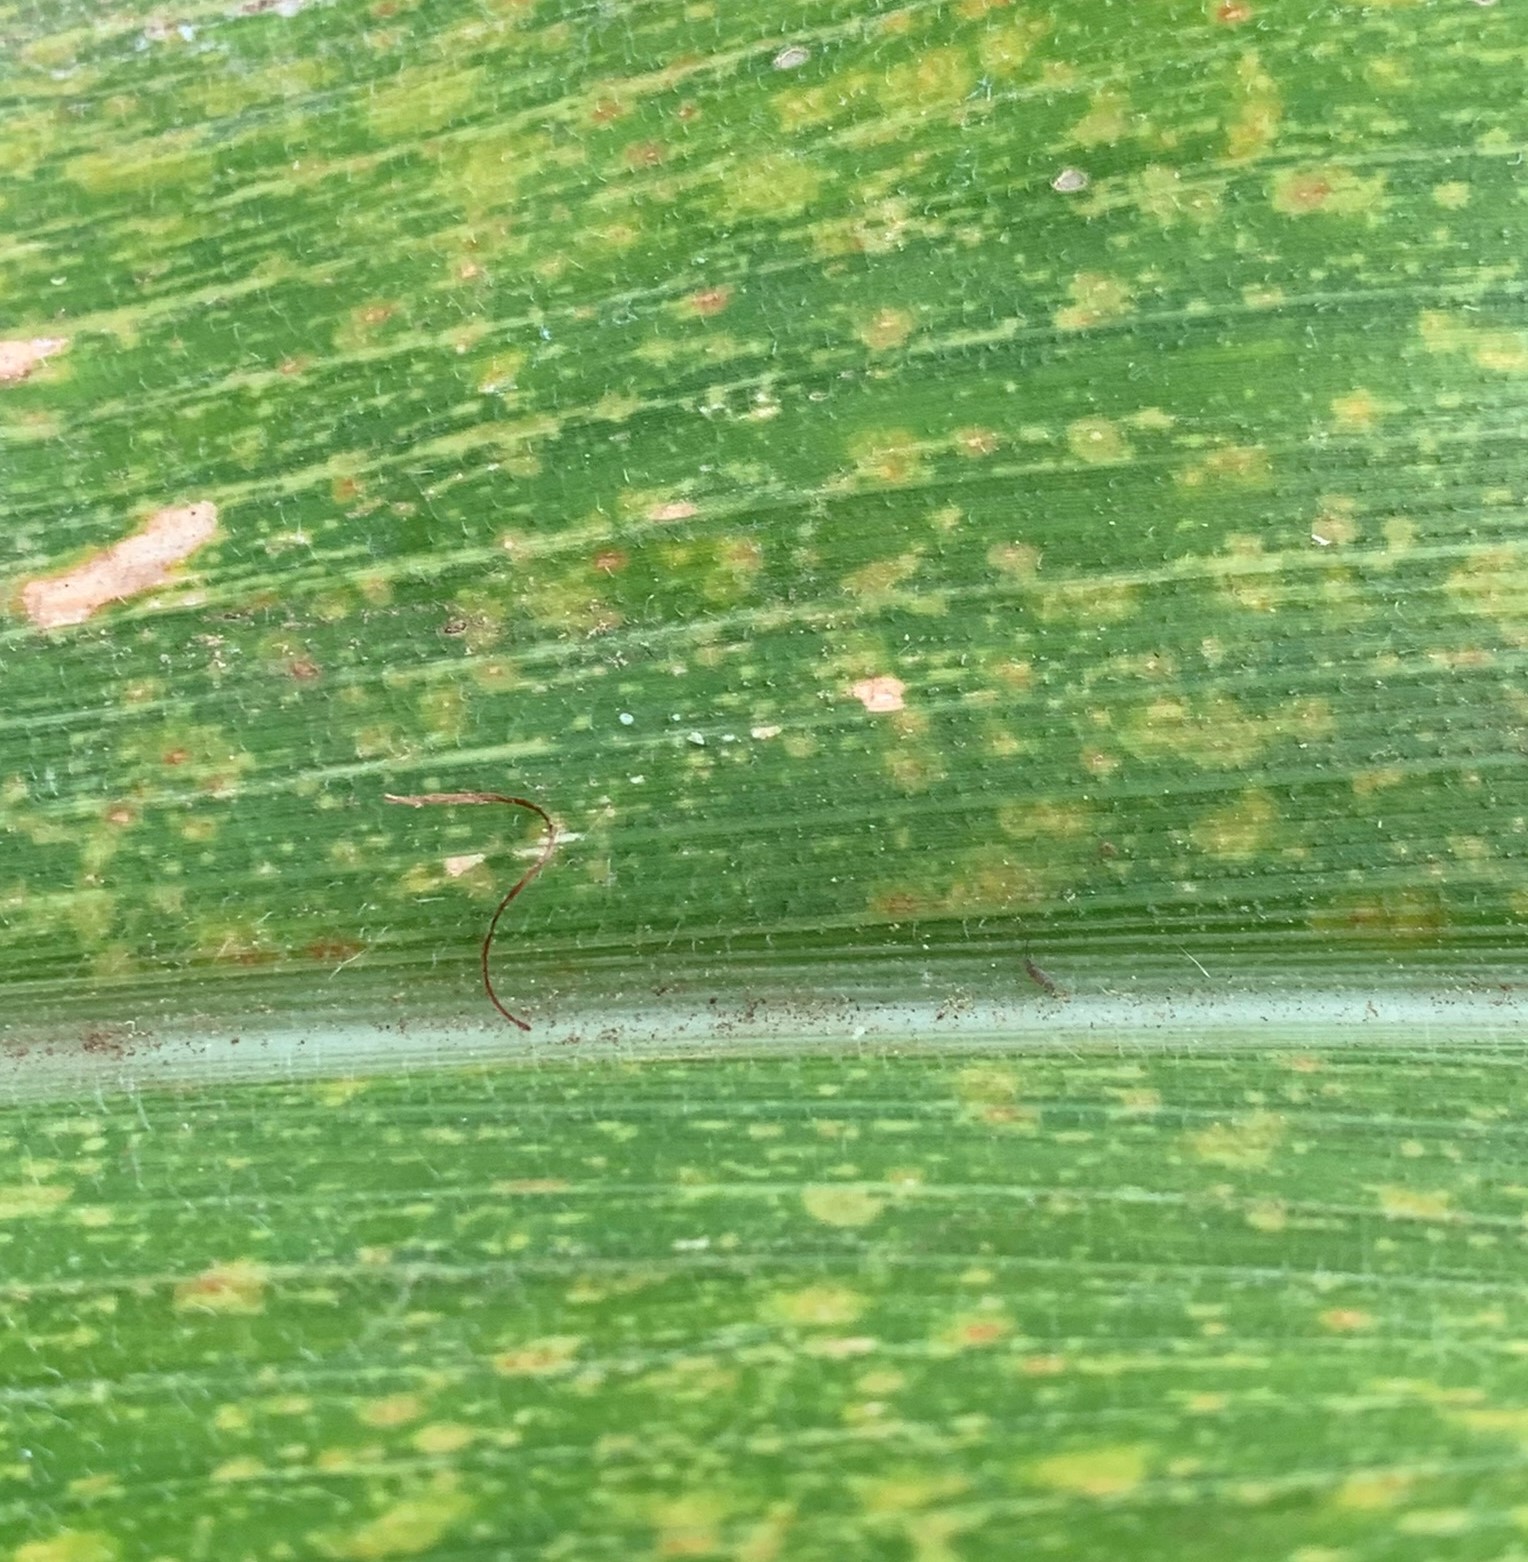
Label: MLN